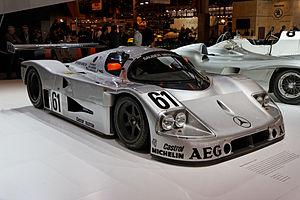
Mercedes-Benz est un constructeur allemand d'automobiles, de camions, d'autocars et d'autobus indépendant fondé en 1926 par trois autres constructeurs : Daimler-Motoren-Gesellschaft, Mercedes et Benz & Cⁱᵉ.